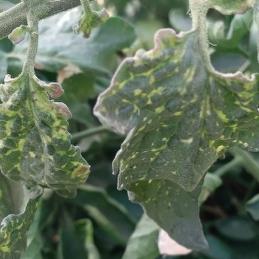
Crop: Tomato
Condition: virosis-d